Frank Sutton

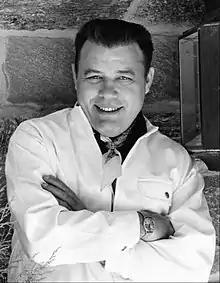
Sutton in a 1969 publicity photo

Frank Spencer Sutton (October 23, 1923 – June 28, 1974) was an American actor best remembered for his role as Gunnery Sergeant Vince Carter on the CBS television series "Gomer Pyle – USMC".